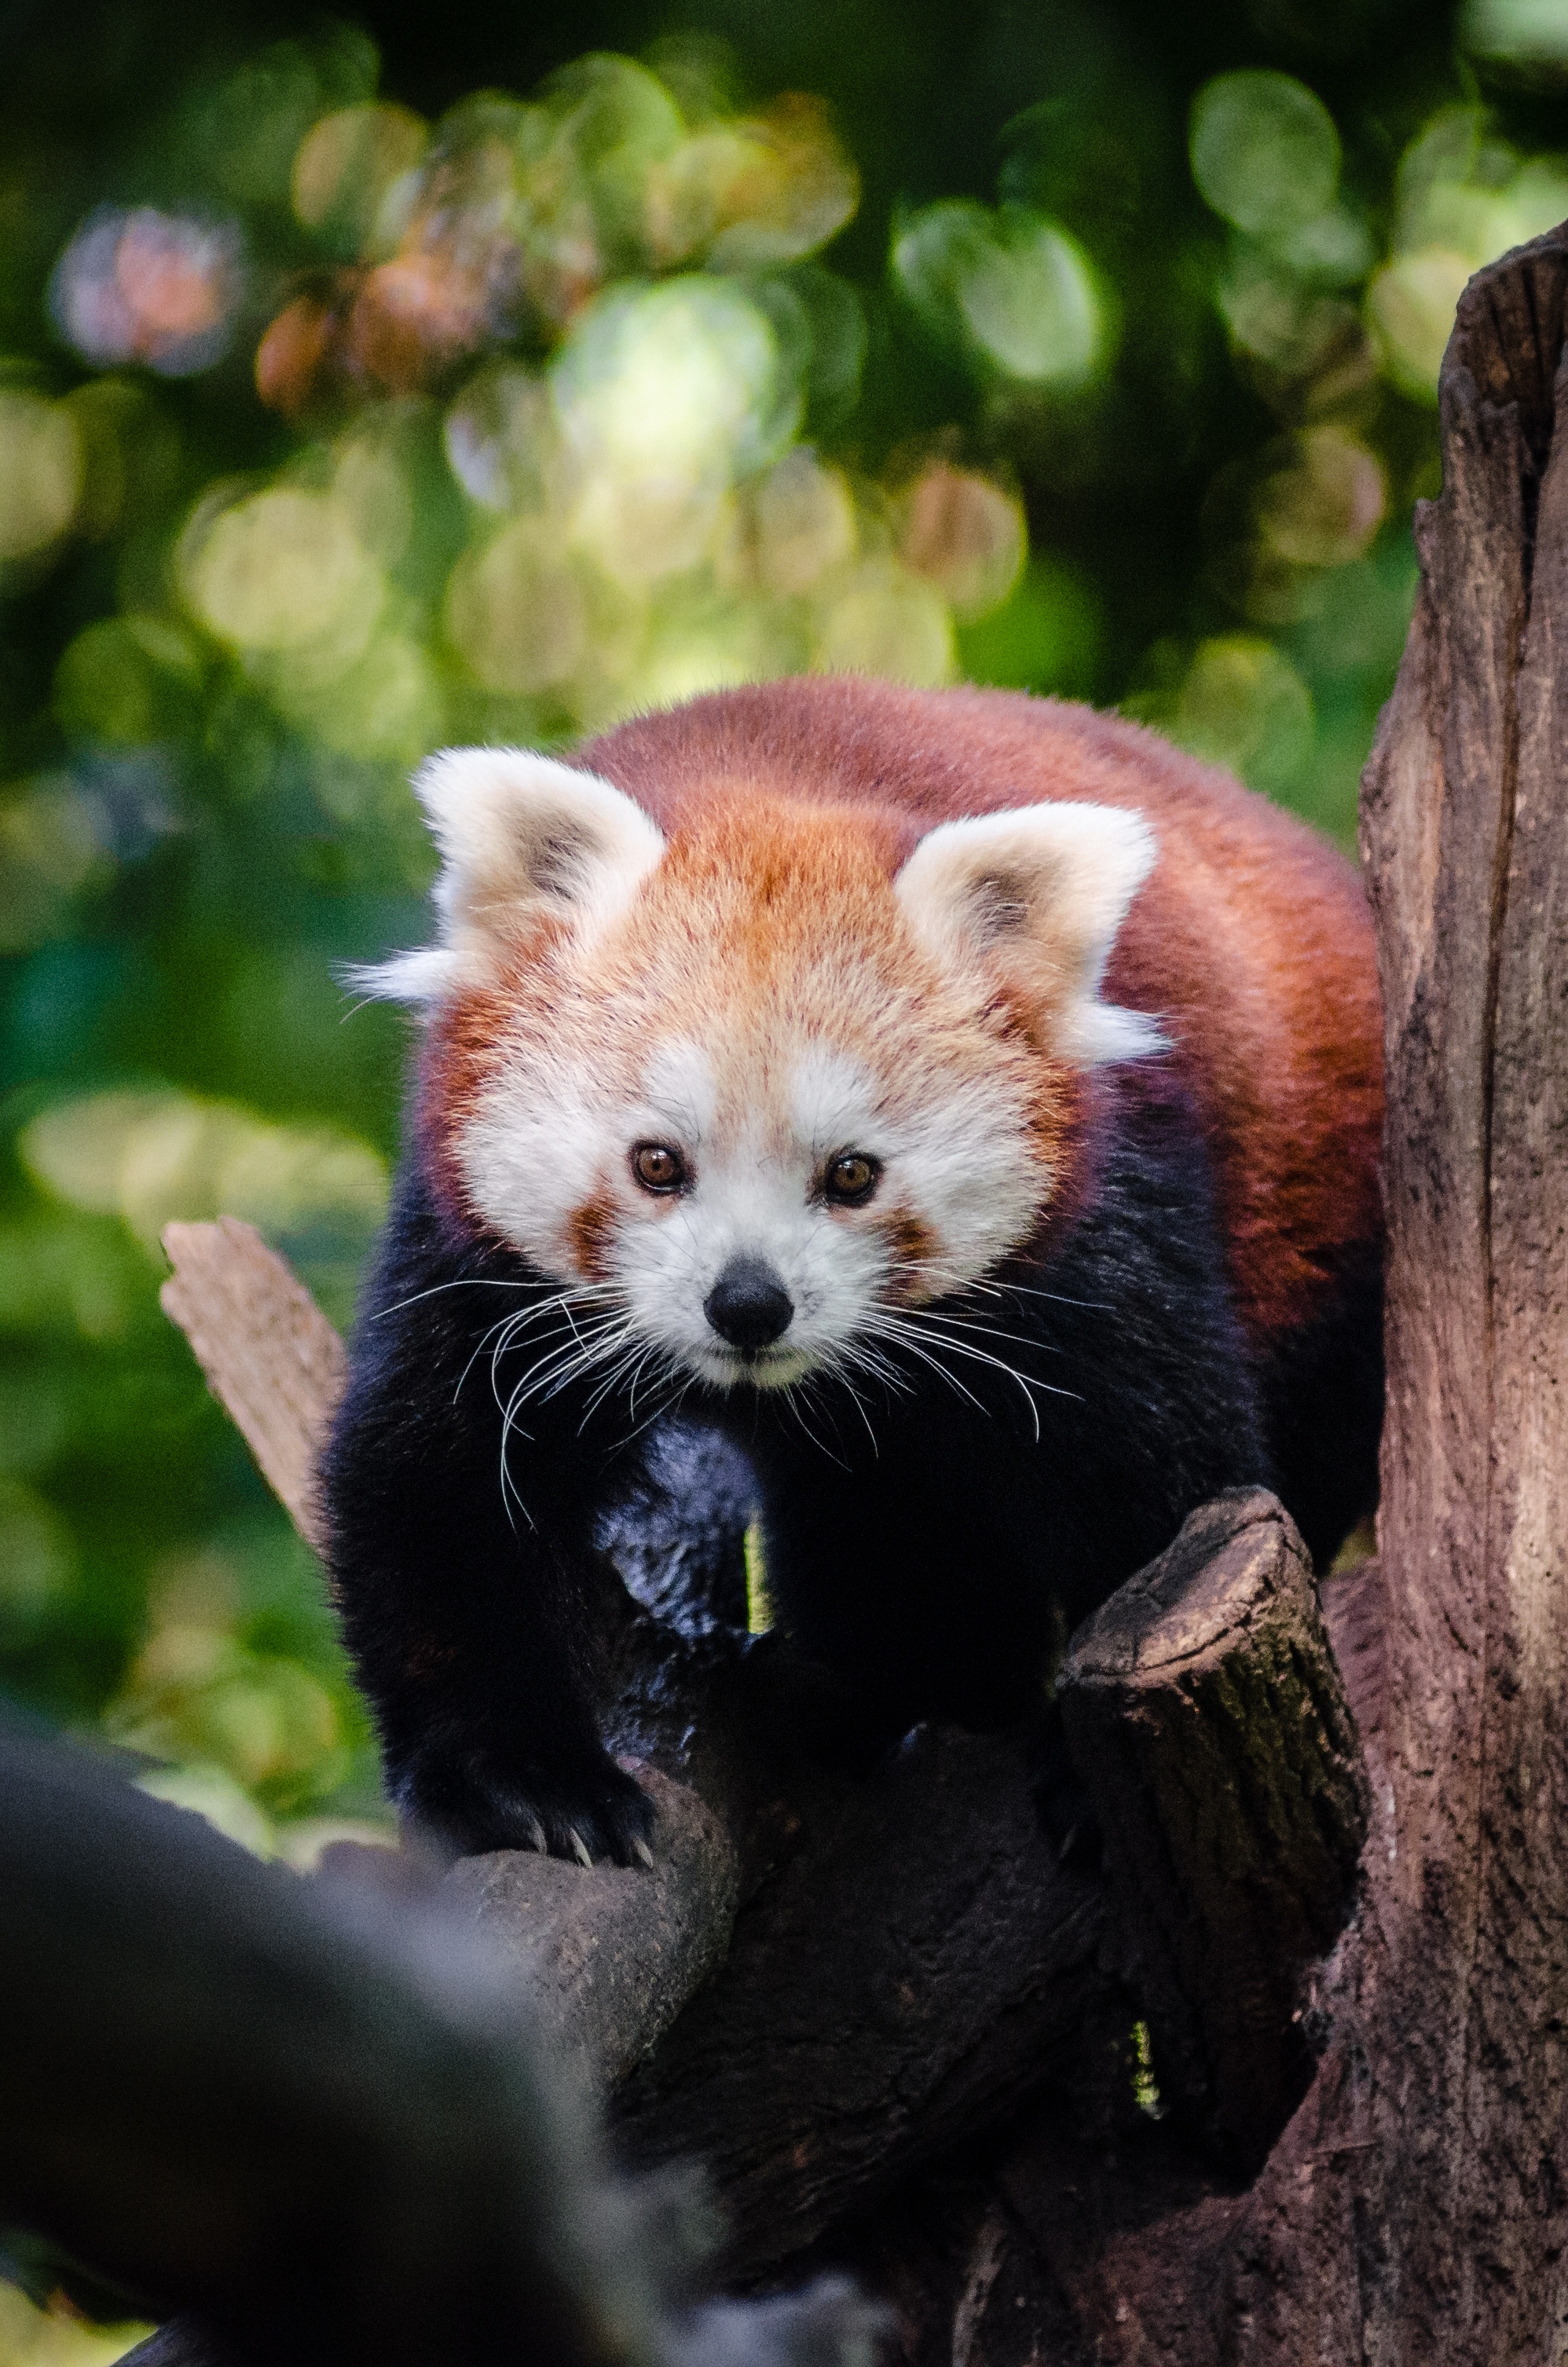
tree, nature, bokeh, vintage, sweet, rain, wet, animal, cute, female, wildlife, zoo, fur, orange, young, green, high, red, mammal, nikon, fauna, red panda, panda, 2015, face, nose, tail, animals, ears, endangered, vertebrate, germany, deutschland, natur, tier, iso, fell, regen, gesicht, baum, adorable, bamboo, d7000, roter, kleiner, niedlich, sues, suess, species, bedrohte, tierart, tierpark, weiblich, jungtier, jung, ohren, schwanz, nase, bedroht, ailurus, fulgens, mozilla, firefox, moist, feucht, gr n, s s